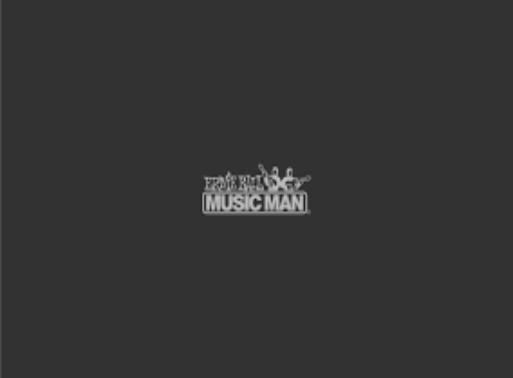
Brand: music man-1
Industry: Leisure